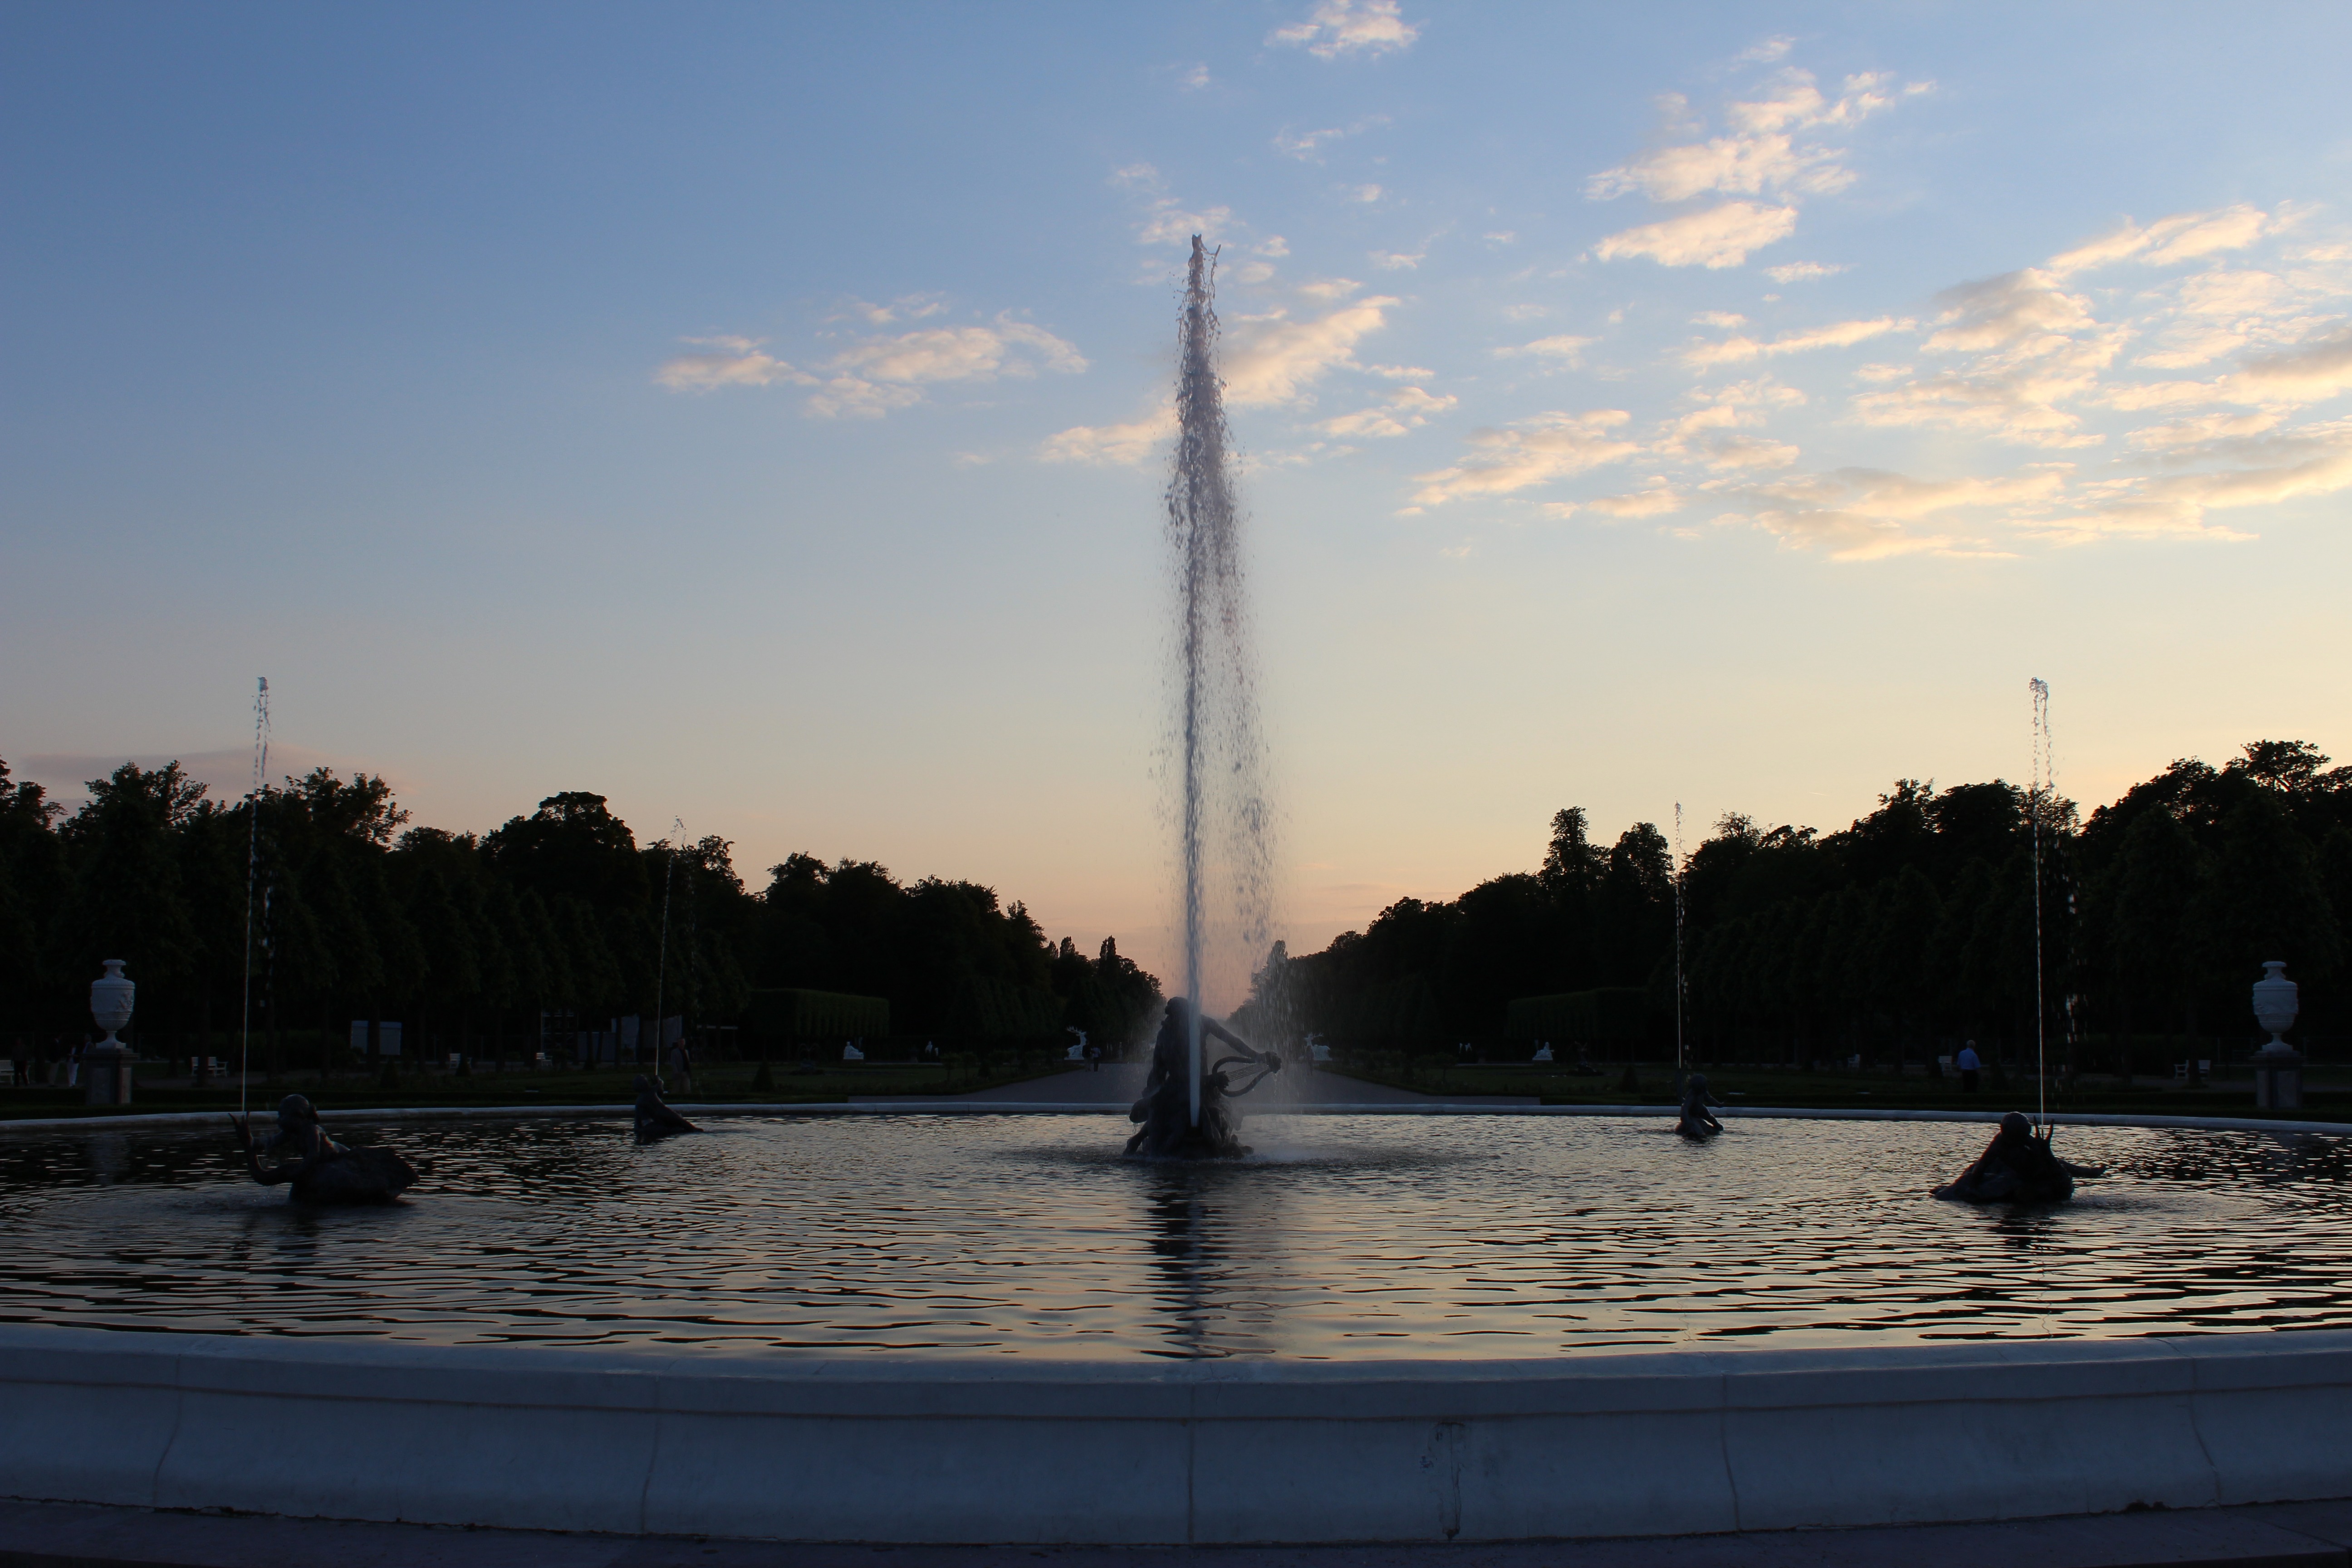
sea, water, horizon, cloud, sky, sunset, boat, skyline, sunlight, morning, lake, river, cityscape, summer, dusk, evening, twilight, reflection, vehicle, park, romantic, blue, marina, water fountain, waterway, body of water, fountain, melancholic, castle park, schlossgarten, water jet, schwetzingen